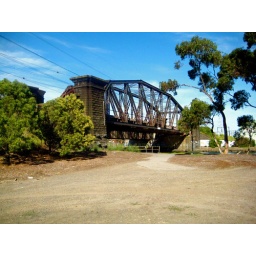
train bridge over maribyrnong river, kensington